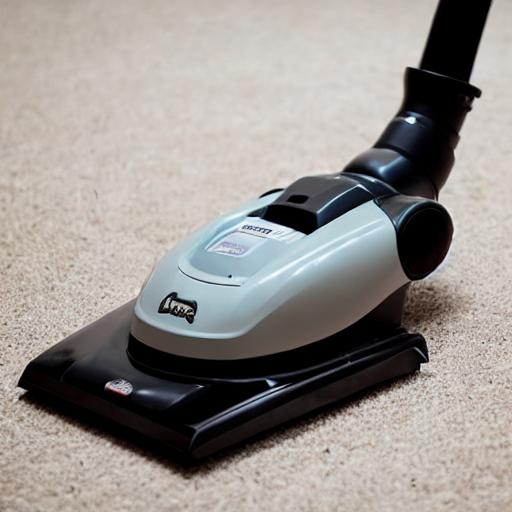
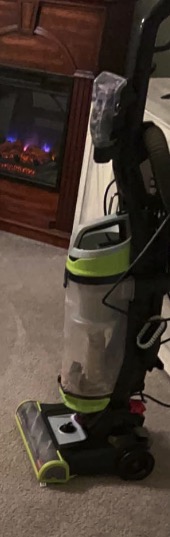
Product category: items_vacuum
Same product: no